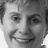
Emotion: happy